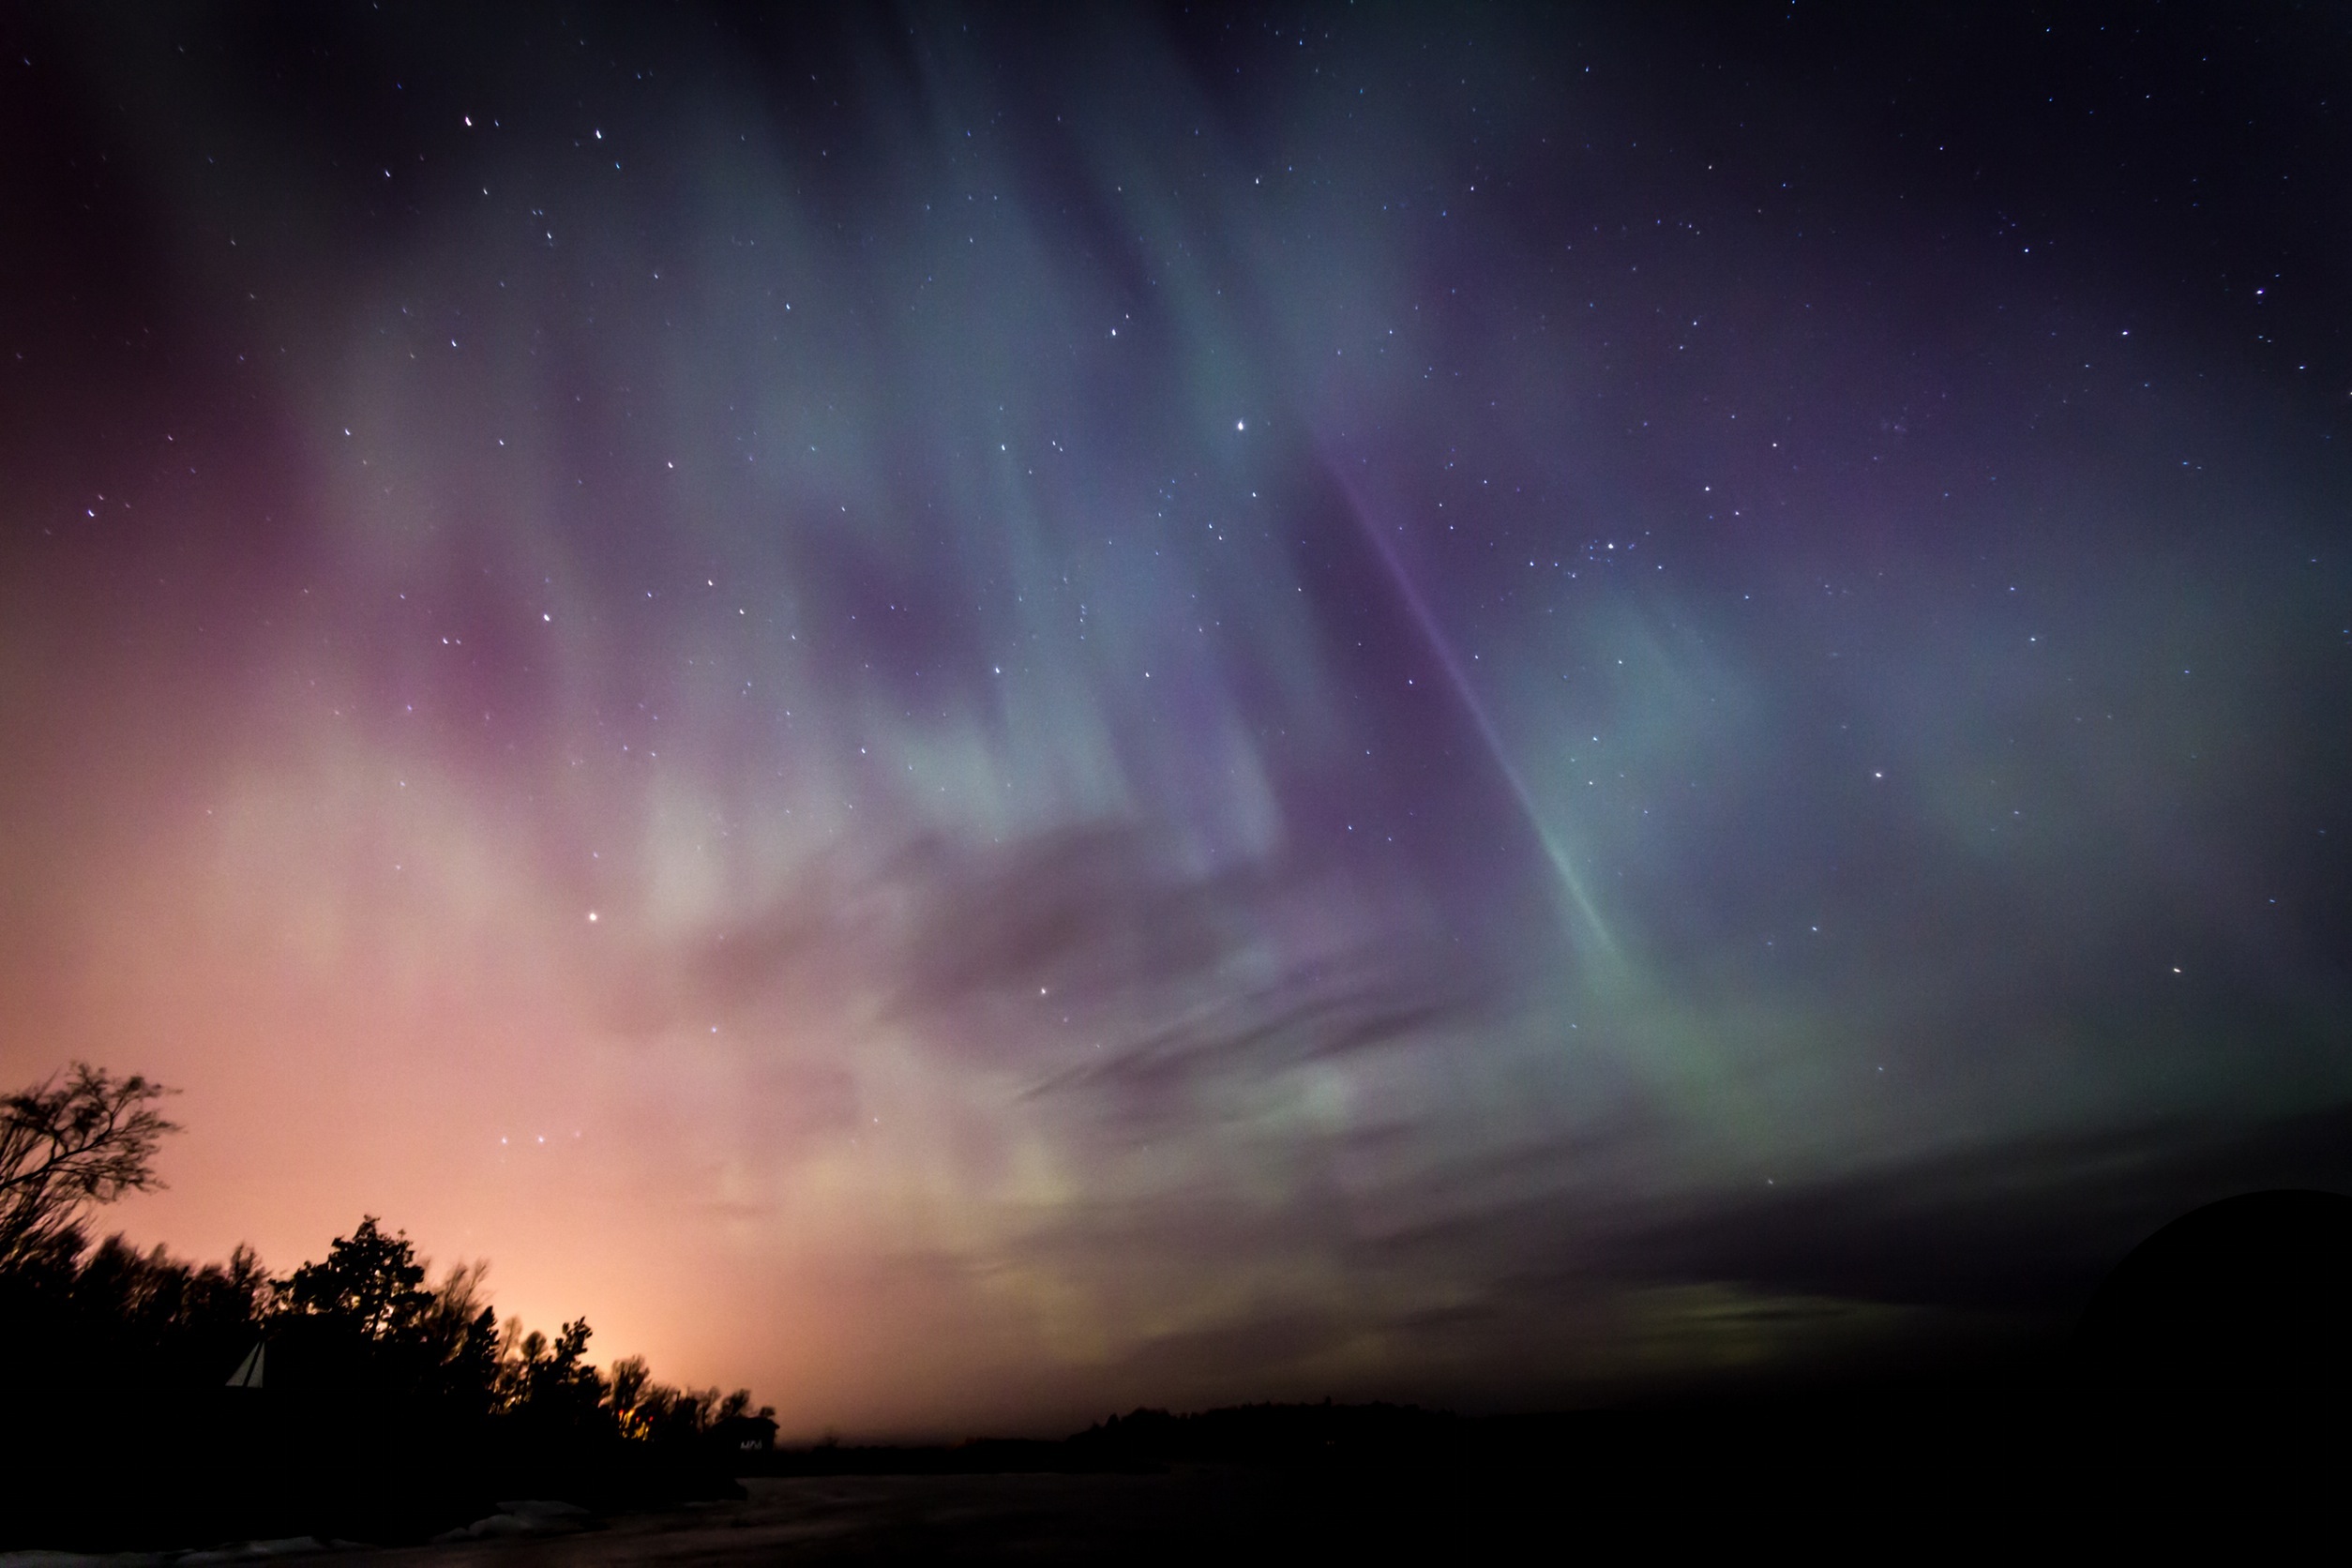
nature, light, sky, night, cosmos, atmosphere, dark, space, glow, blue, colorful, aurora, illuminated, polar, astronomy, stars, northern, shiny, borealis